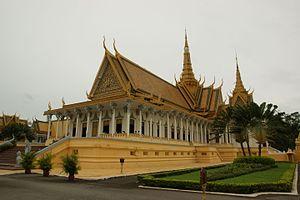
L’Indochine française est un territoire de l'ancien empire colonial français, dont elle était la possession la plus riche et la plus peuplée. Officiellement nommée Union indochinoise puis Fédération indochinoise, elle fut fondée en 1887 et regroupait, jusqu'à sa disparition en 1954, diverses entités possédées ou dominées par la France en Extrême-Orient : trois pays d'Asie du Sud-Est aujourd'hui indépendants, le Vietnam, le Laos et le Cambodge, ainsi qu'une portion de territoire chinois située dans l'actuelle province du Guangdong.